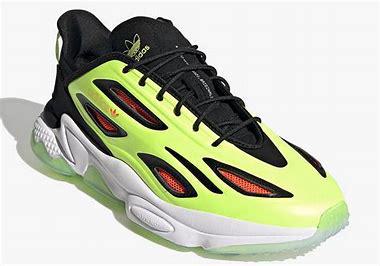
Brand: Adidas
Model: Ozweego Celox